Round Rock, Texas

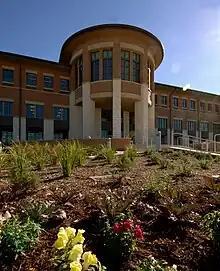
The Avery Building on the Round Campus of Texas State University

Round Rock is home to the Round Rock Express, a Triple-A Minor League Baseball team of the Pacific Coast League, owned by RSR Sports (Nolan Ryan, Don Sanders, Reid Ryan) and was founded by Reid Ryan, son of Baseball Hall of Famer Nolan Ryan. As of August 2010, Nolan Ryan is also the new owner of the major league Texas Rangers ball club. Home games for the Express are played at the Dell Diamond, a facility that is owned by the City of Round Rock and leased long-term to RSR Sports, which runs and maintains the facility.